1976 Mason-Dixon 500

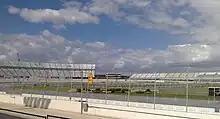
Dover International Speedway, where the race was held.

Dower Downs International Speedway, now called Dover International Speedway, is one of five short tracks to hold NASCAR races; the others are Bristol Motor Speedway, Richmond International Raceway, Martinsville Speedway, and Phoenix International Raceway. The NASCAR race makes use of the track's standard configuration, a four-turn short track oval that is long. The track's turns are banked at twenty-four degrees, and both the front stretch (the location of the finish line) and the backstretch are banked at nine degrees.